Tel Baruch

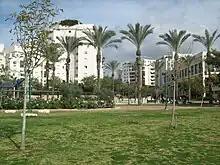
Tel Baruch North

Tel Baruch is a luxury neighborhood dating back to 1947, located on the northern side of the Yarkon River, in the northeast of Tel Aviv, Israel.{